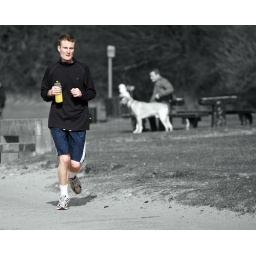
A Jogger in Strathclyde Park near Glasgow, or is it someone running away from the dog in the background......